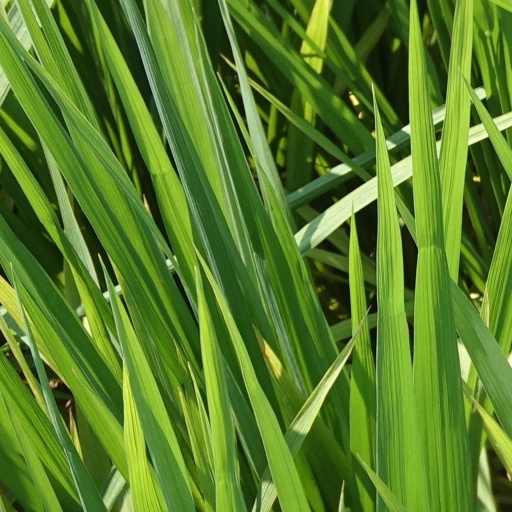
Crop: rice